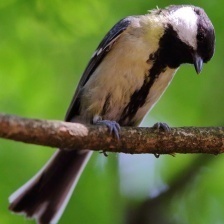
Species: PARUS MAJOR
Scientific name: PARUS MAJOR
ImageNet parent category: chickadee